Andorra (play)

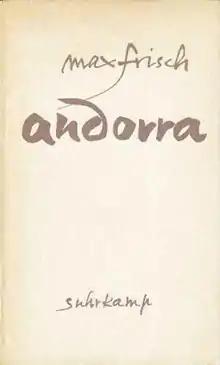
1961 p/b edition (publ. Suhrkamp Verlag)

Andorra is a play written by the Swiss dramatist Max Frisch in 1961. The original text came from a prose sketch Frisch had written in his diary titled "Der andorranische Jude" ("The Andorran Jew"). The Andorra in Frisch's play is fictional and not intended to be a representation of the real Andorra located between France and Spain. Frisch has stated that the title "Andorra" had only been intended as a working title but later liked using the term "Andorrans" so much he kept it.